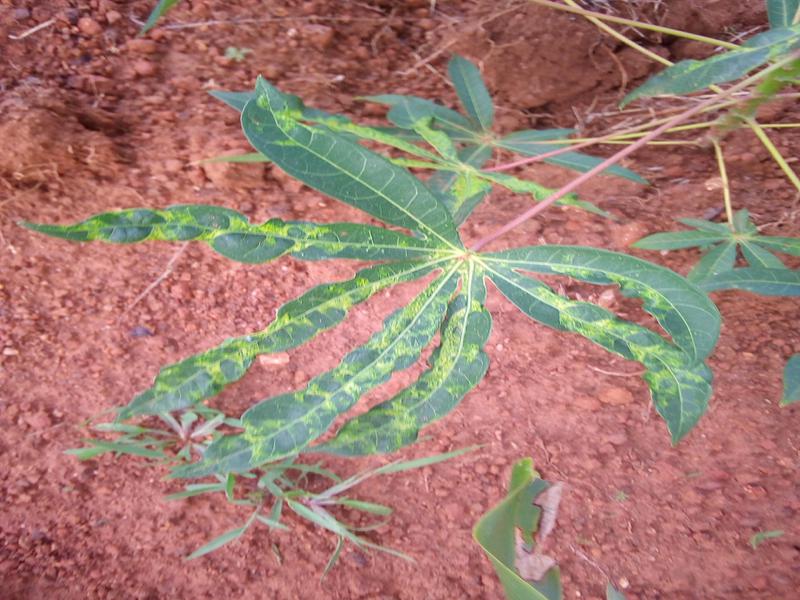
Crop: cassava
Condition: mosaic_disease